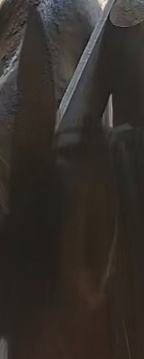
Face region: ears (position_of_ears)
Pain indicator: moderately_present